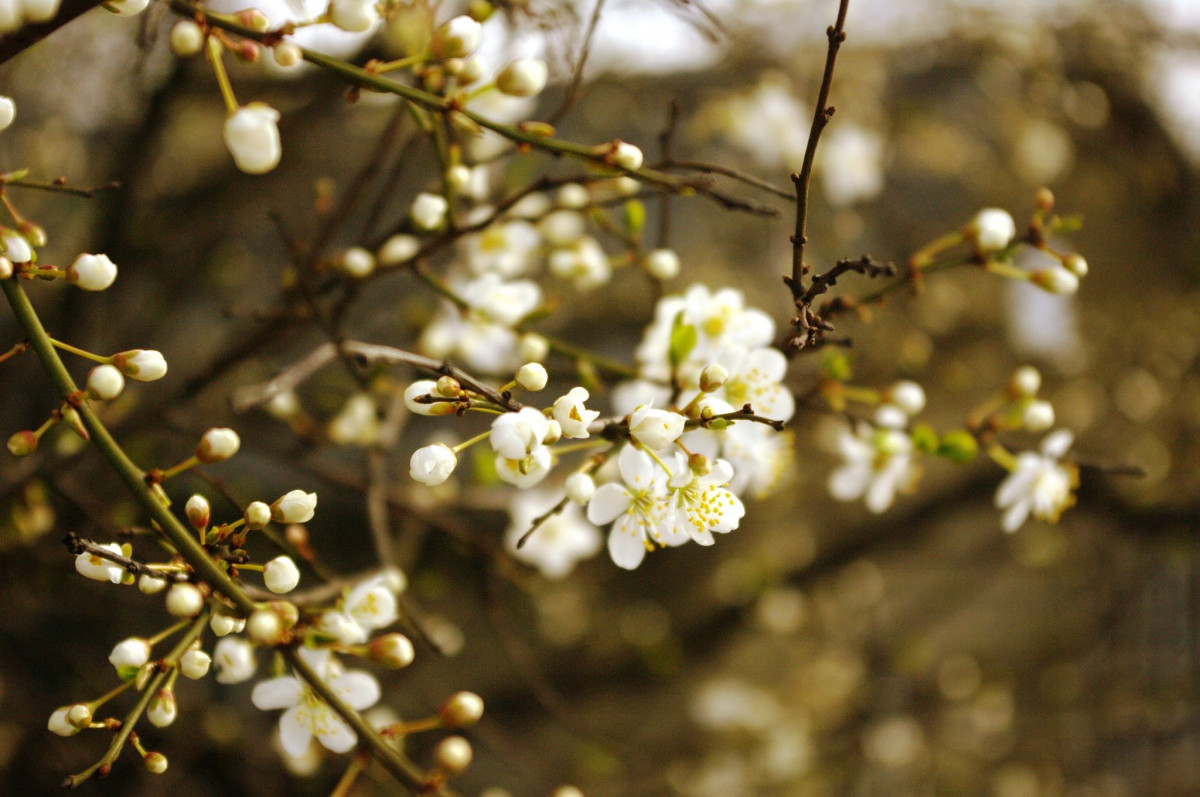
Tags: nature, branch, fruit, sunlight, leaf, flower, food, spring, produce, autumn, botany, flora, season, cherry blossom, twig, macro photography, flowering plant